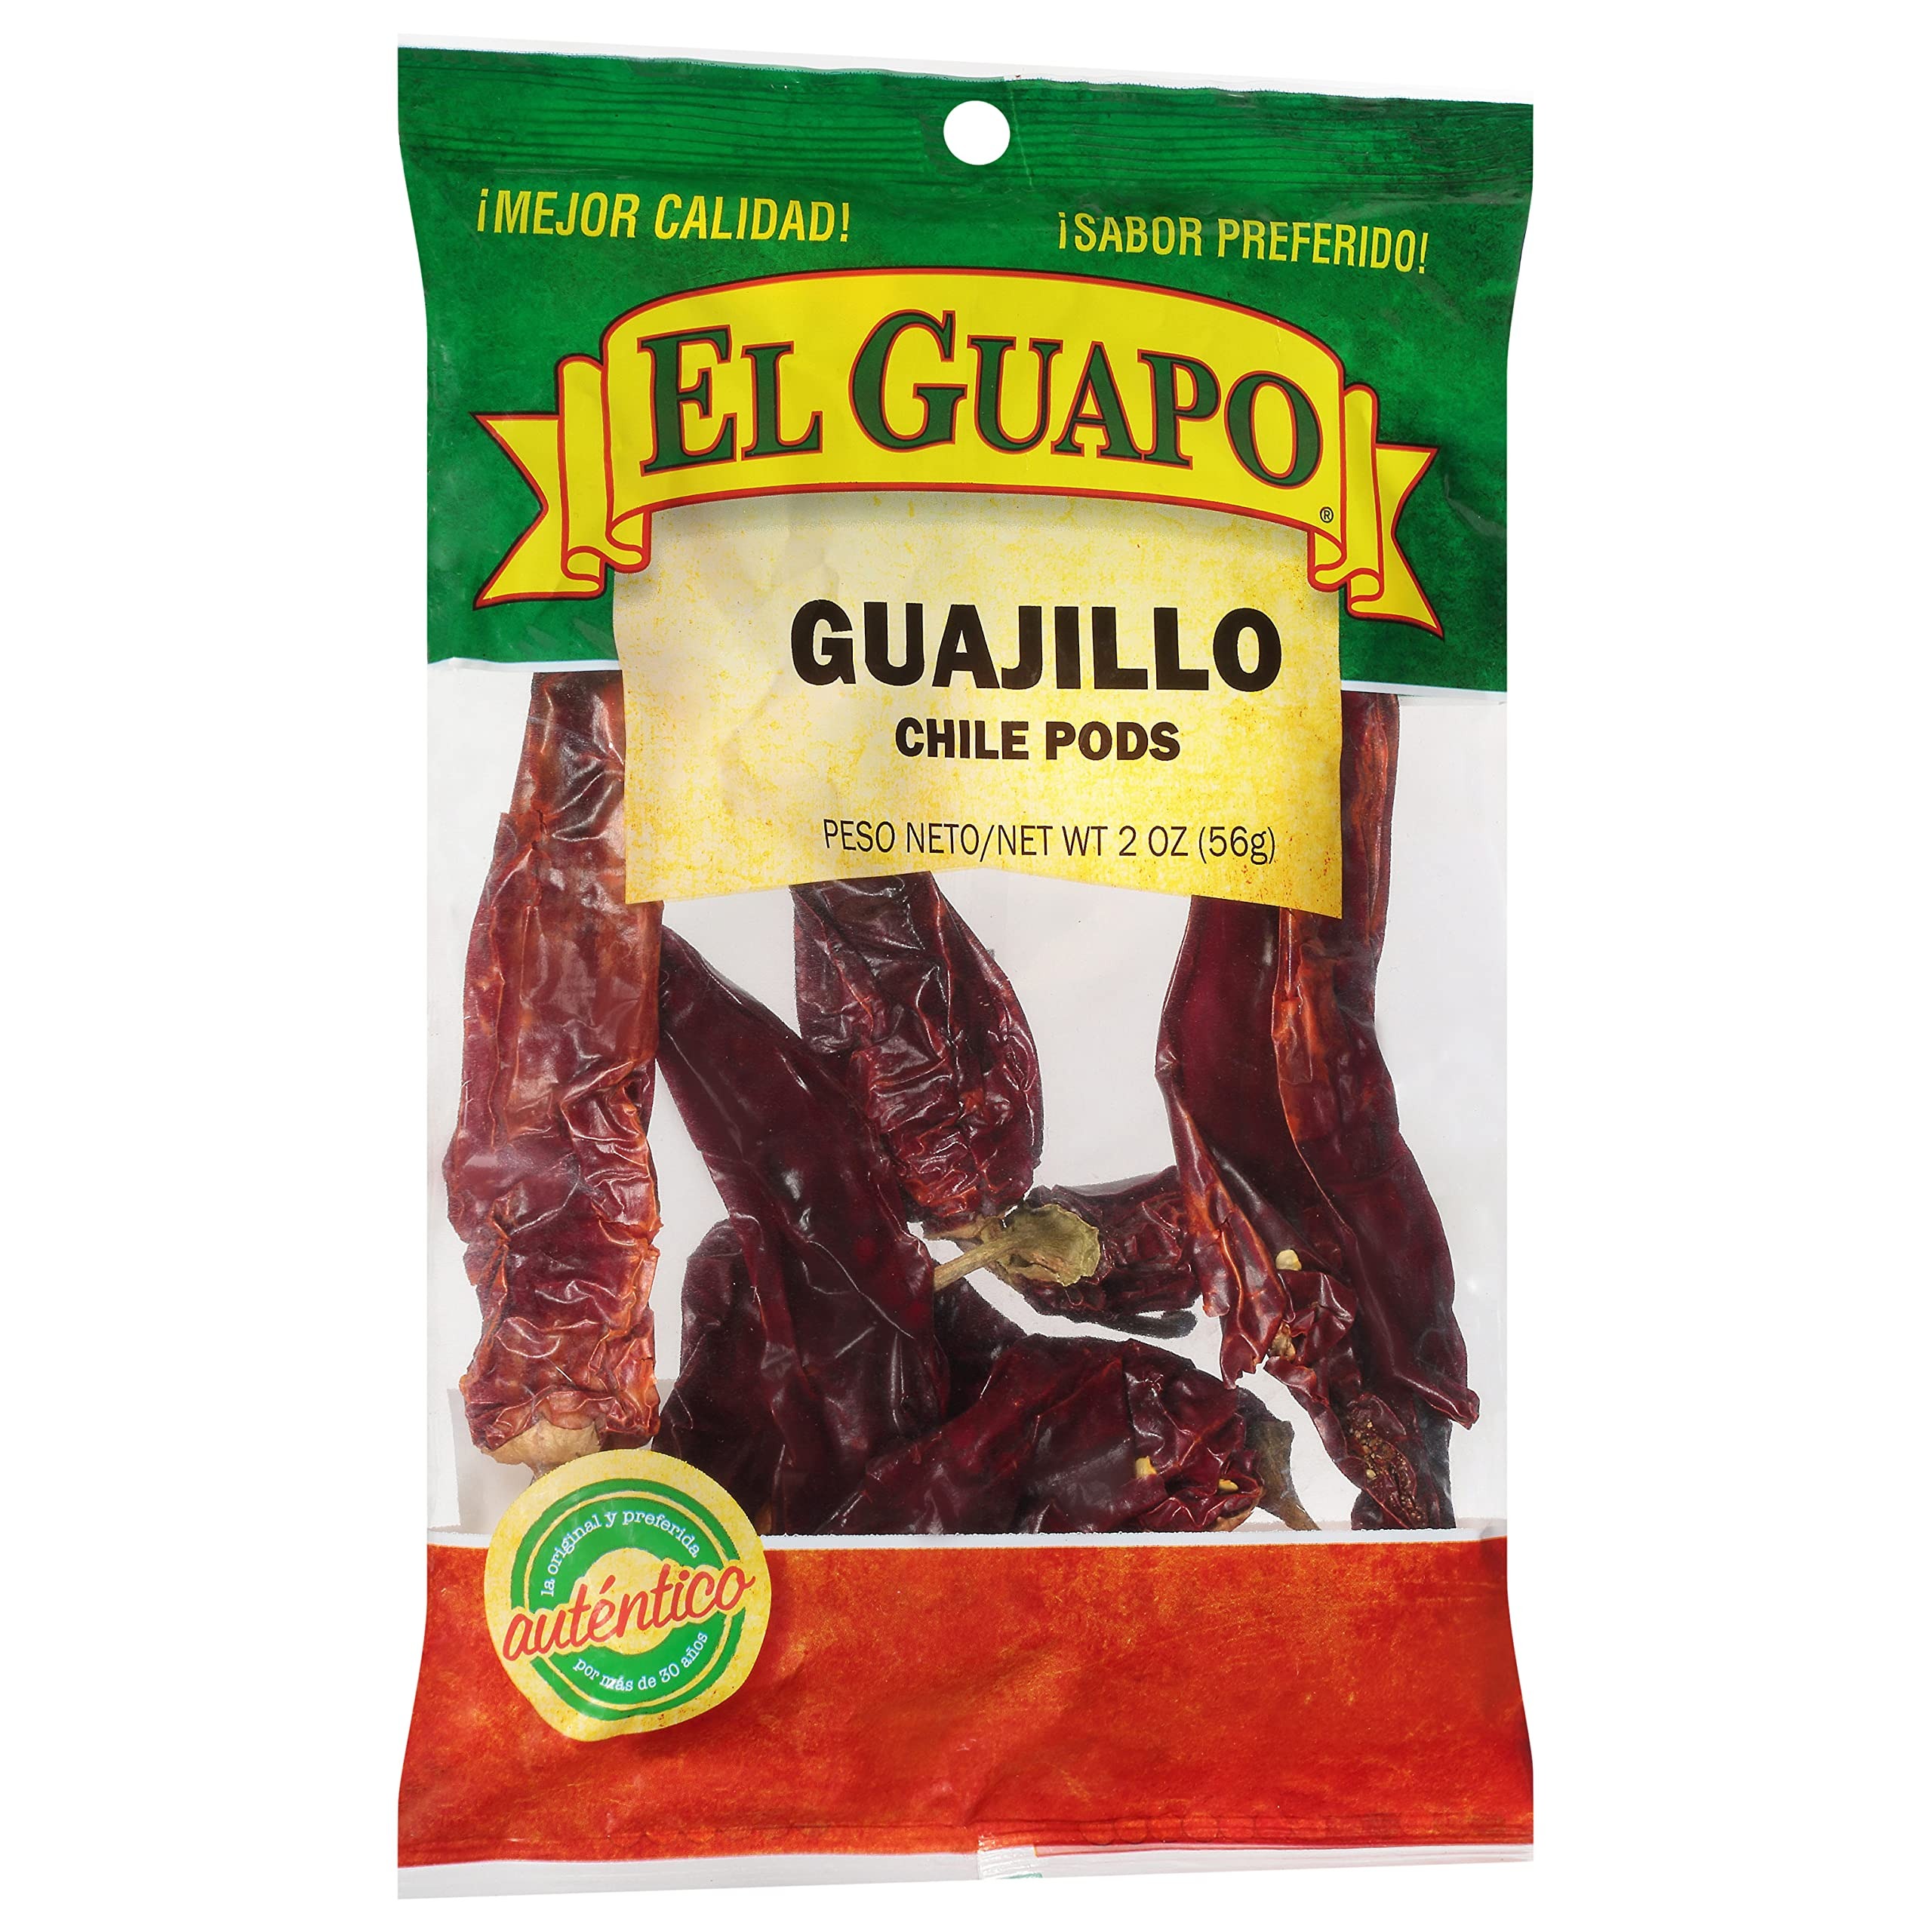
Item Name: El Guapo Guajillo Chiles (Chile Guajillo), 2 oz
Bullet Point 1: Guajillo Chile (Chile Guajillo) is a mild, dried red chile with a smoky-sweet flavor
Bullet Point 2: These long chiles are reddish-brown in color with leathery, smooth skin
Bullet Point 3: Adds unique flavor to many Mexican dishes, including tamales and moles
Bullet Point 4: For salsas, chile sauce, stews, soups and spice rubs for meat
Bullet Point 5: Guajillo Chiles are the dried form of Mirasol chiles
Bullet Point 6: El Guapo has provided authentic Hispanic ingredients for over 30 years
Bullet Point 7: Our products are of the highest quality to give your meals the best flavor
Value: 2.0
Unit: Ounce

Price: 1.48